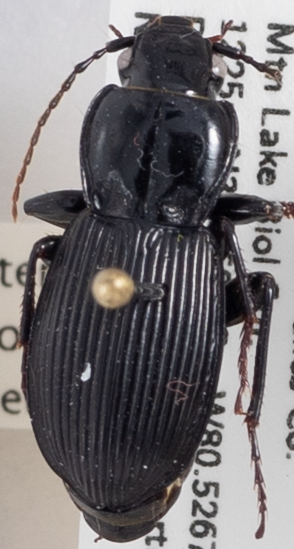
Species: Pterostichus coracinus
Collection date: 2018-06-05
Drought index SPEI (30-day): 0.552
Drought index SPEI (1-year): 0.47
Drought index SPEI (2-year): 0.63